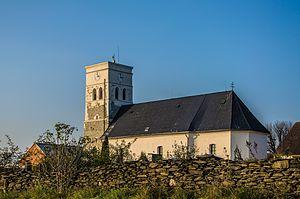
Paseka est une commune du district et de la région d'Olomouc, en République tchèque. Sa population s'élevait à 1 273 habitants en 2018.